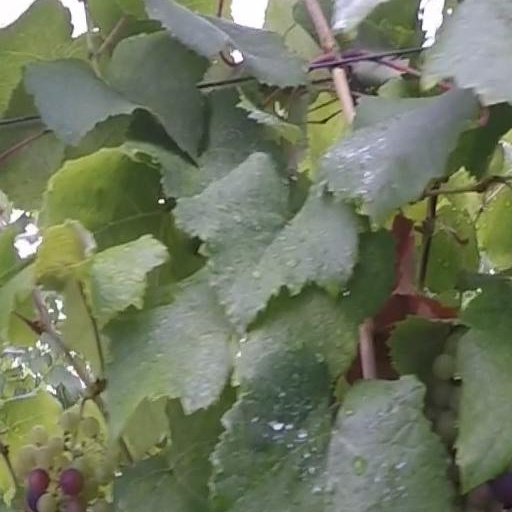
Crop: grape